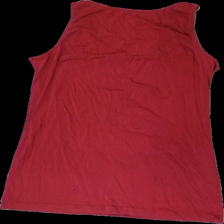
View: back
Type: Tank top
Category: Ladies
Brand: Not in the list
Brand text on label: Basic U
Colors: Red
Material: 100% cotton
Cut: Regular, C-collar
Size: L
Stains: Minor
Smell: Minor
Holes: Minor
Price range: <50
Recommended usage: Recycle